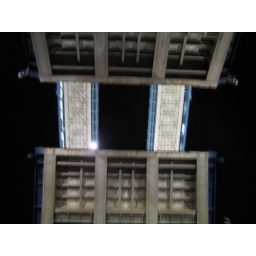
under tower bridge 5